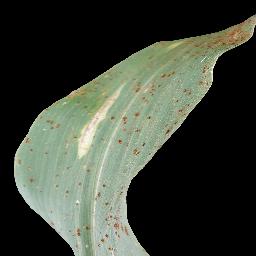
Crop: corn
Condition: (maize)_common_rust